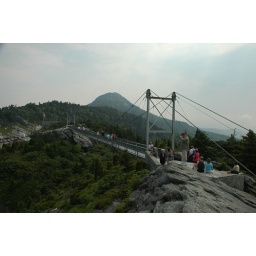
A view of the swinging bridge from Grandfather mountain in NC.